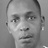
Emotion: neutral